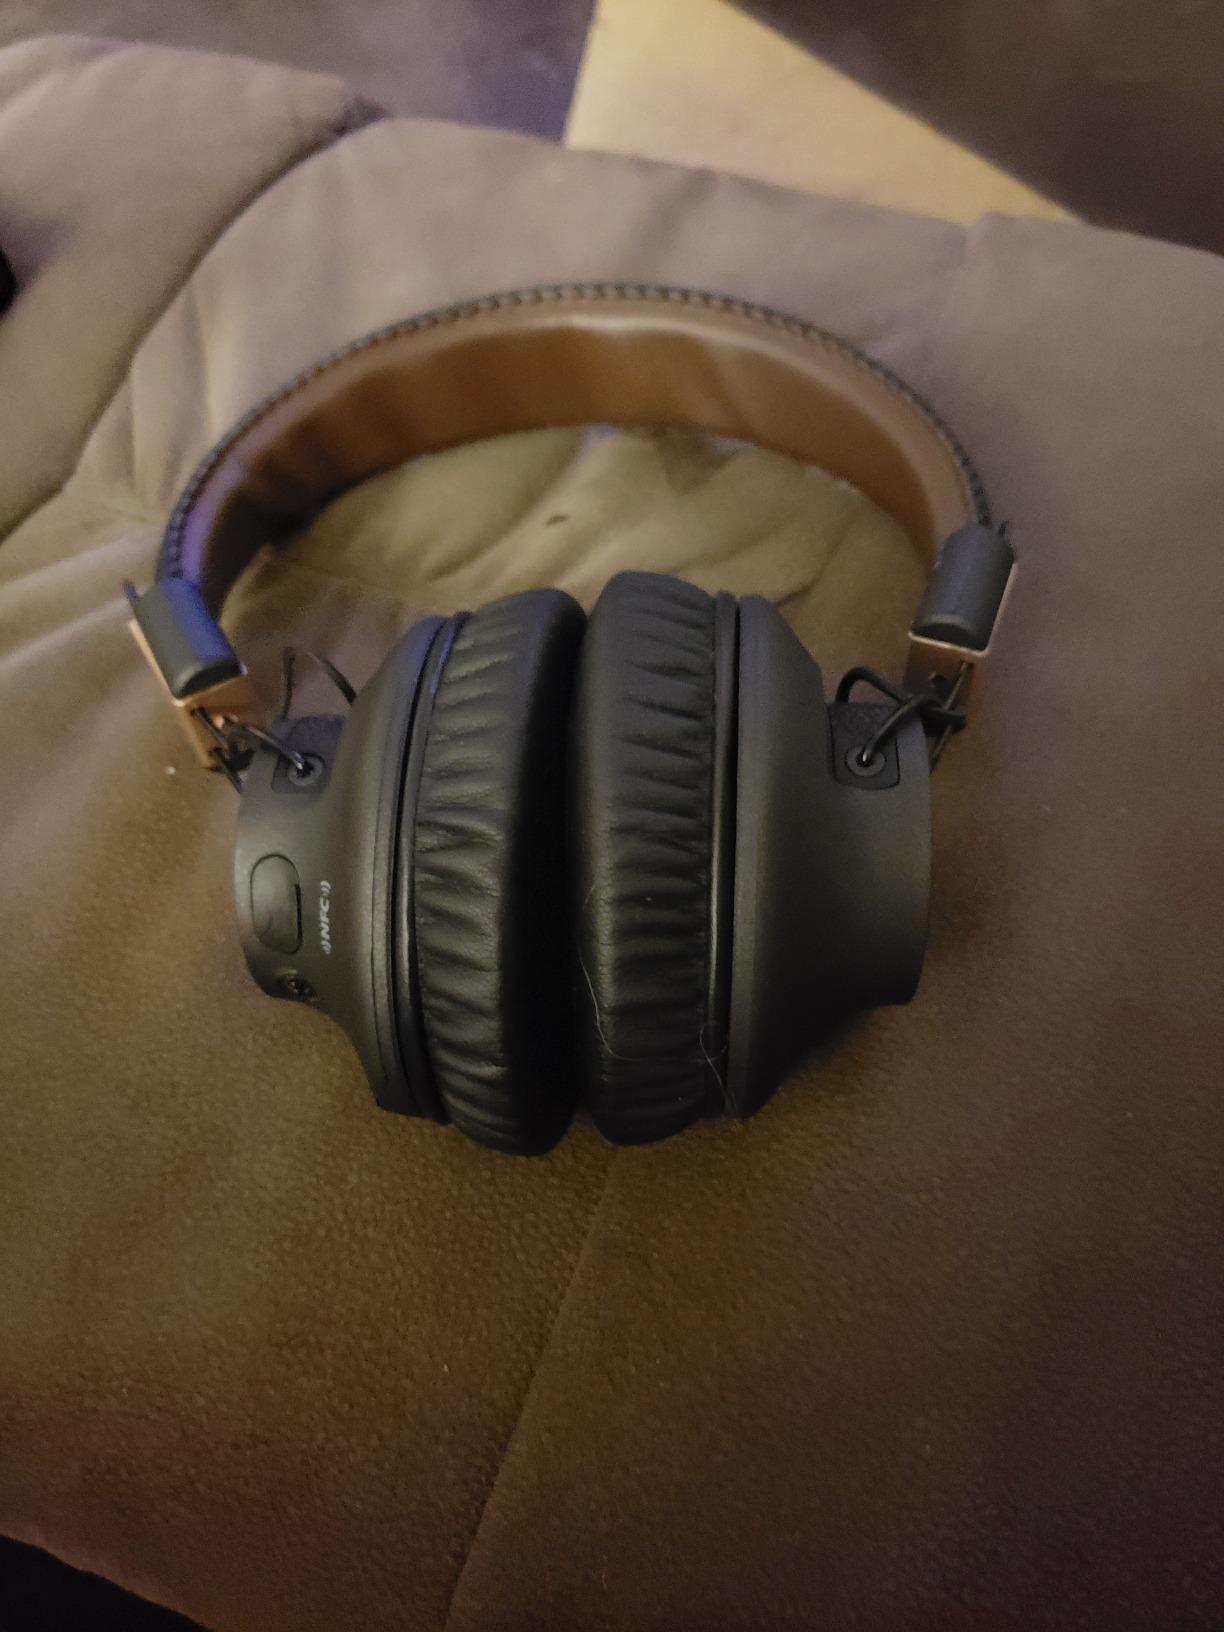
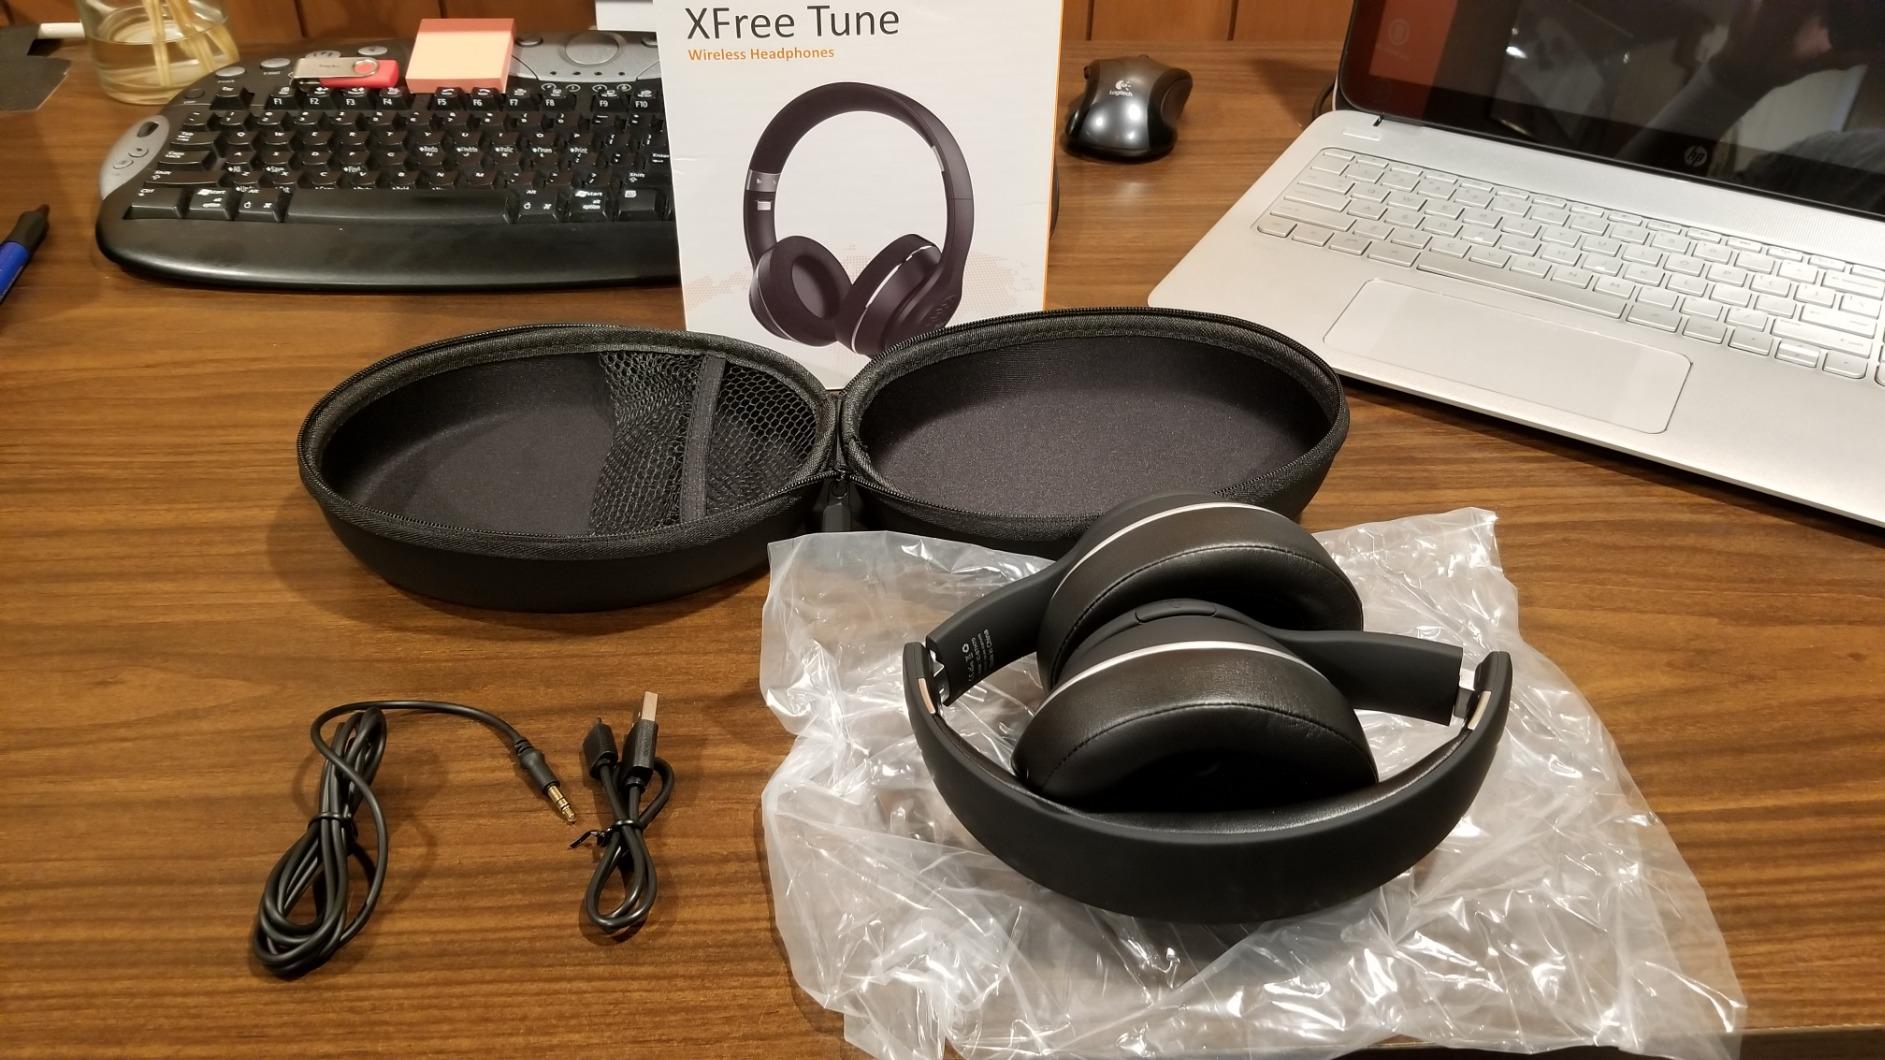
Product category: headphones
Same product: no